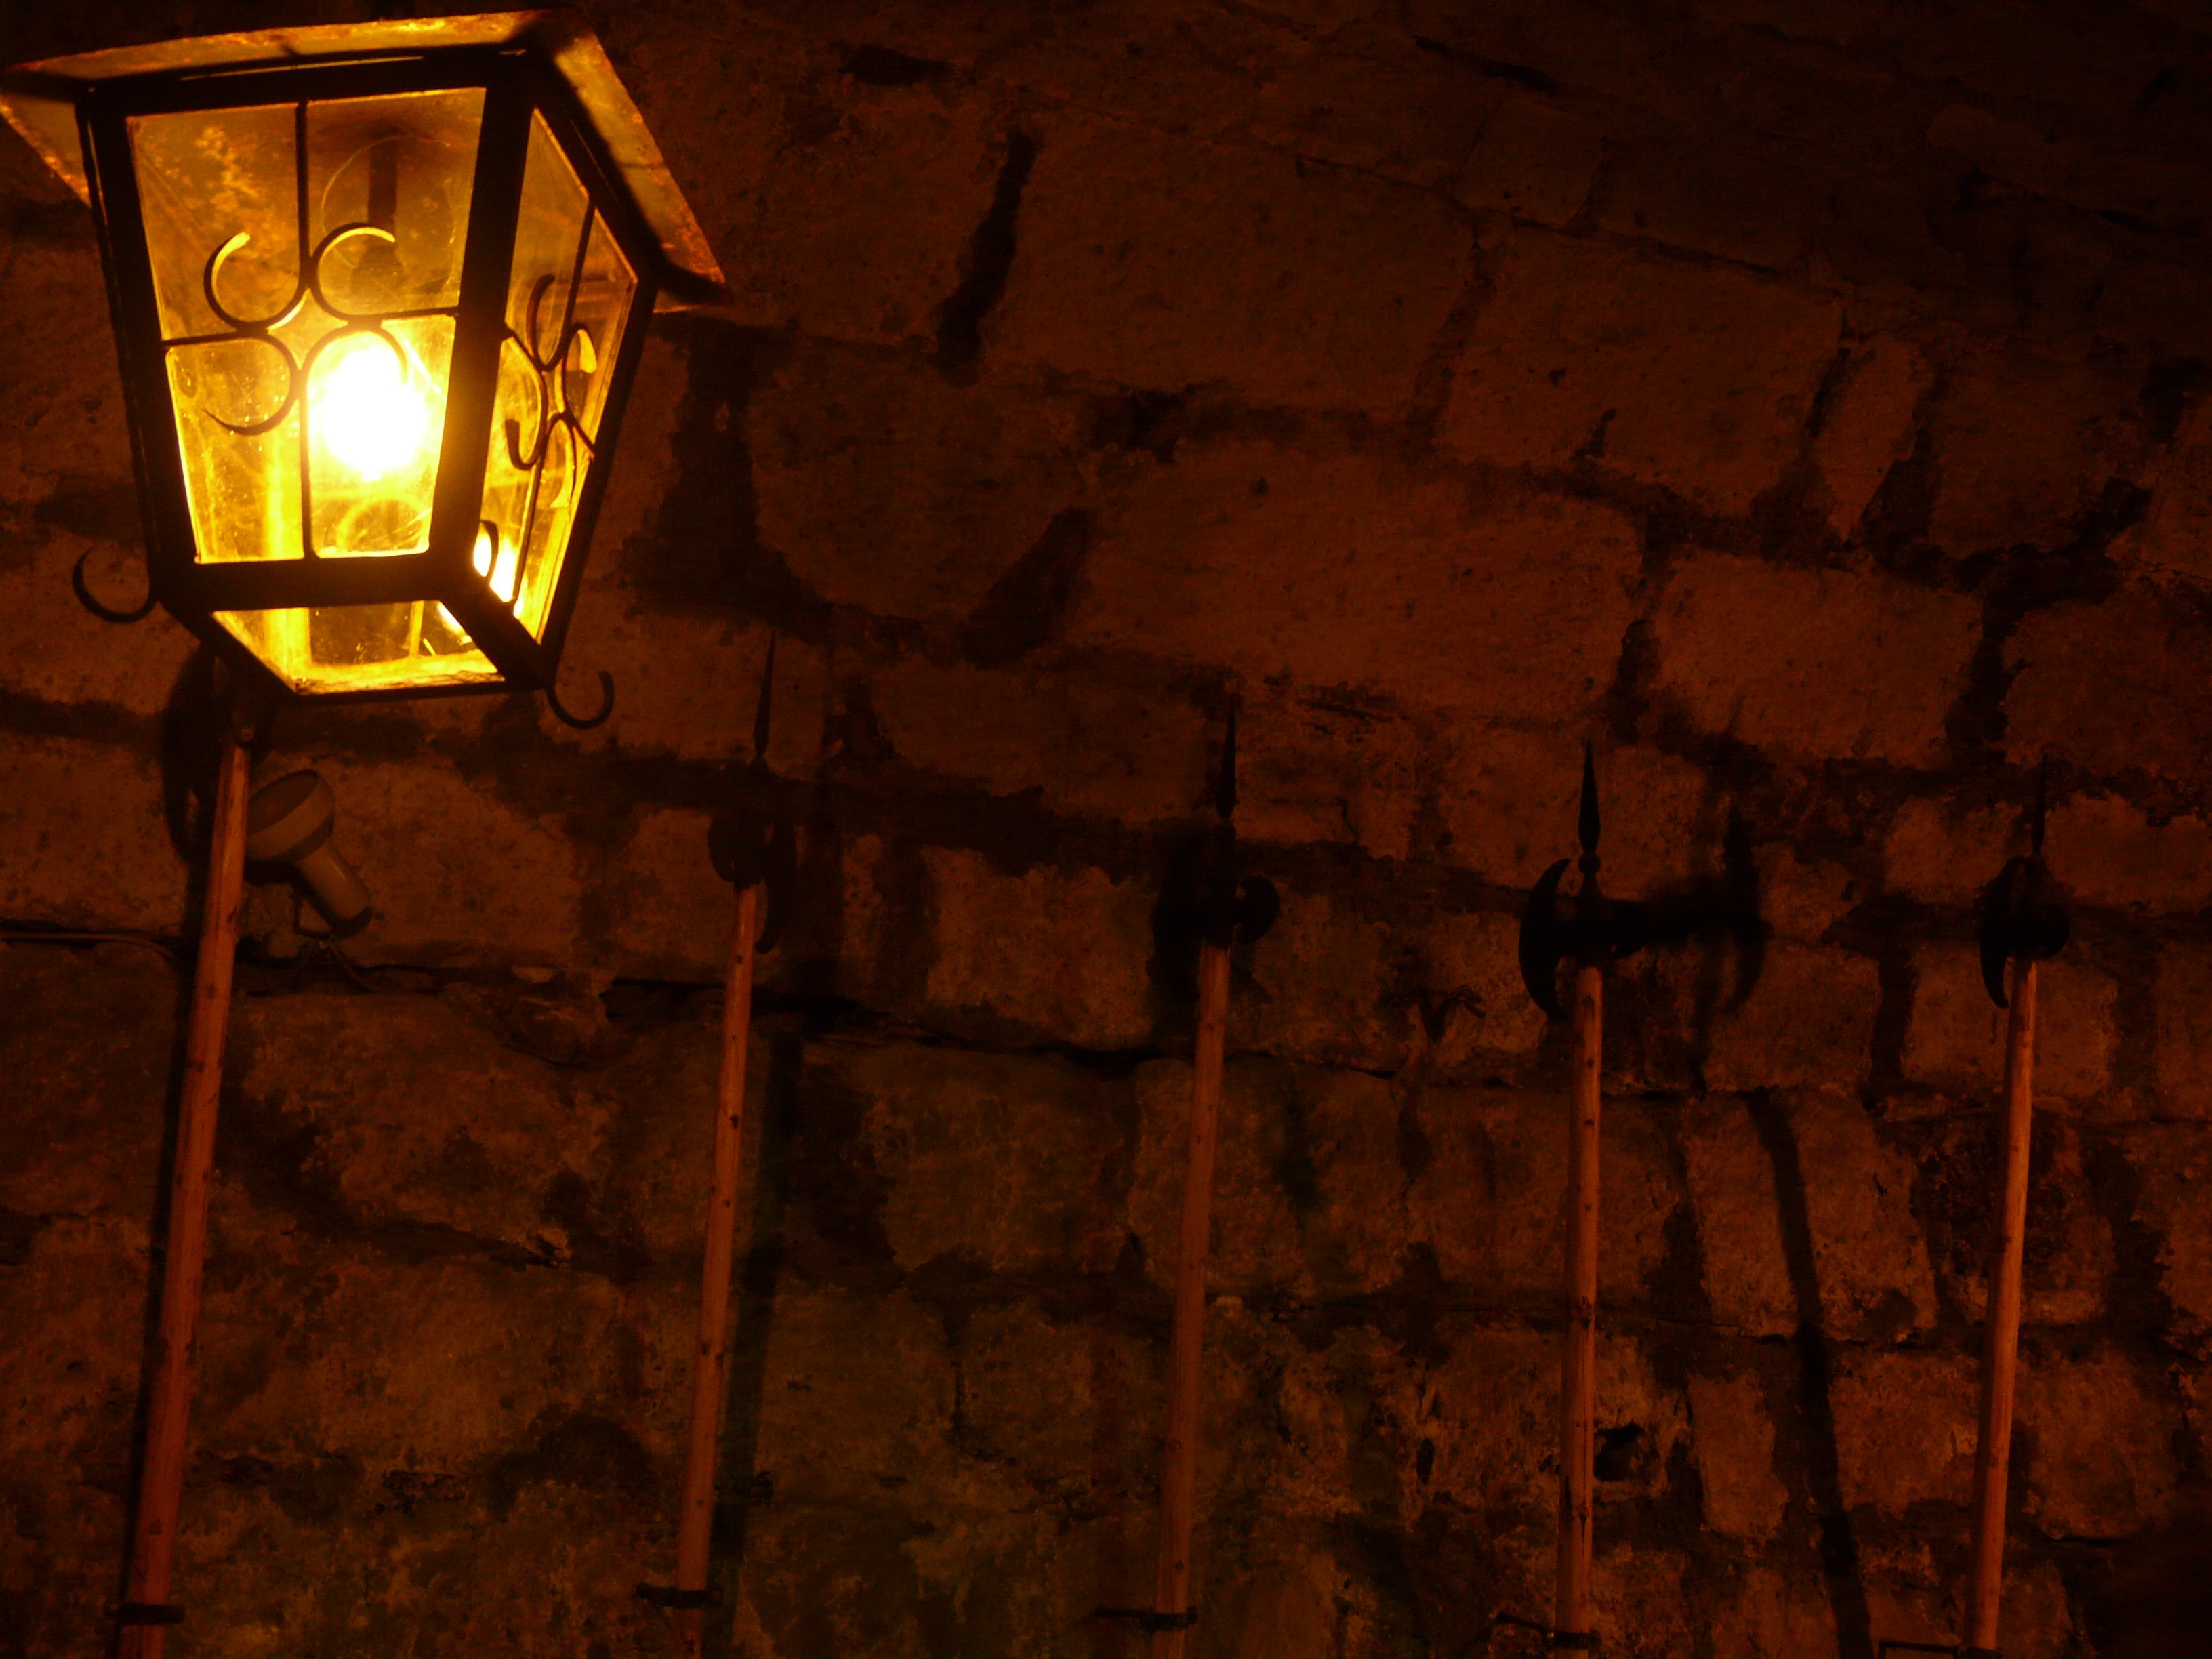
light, wood, night, window, wall, dark, darkness, lamp, brick, lighting, material, vault, keller, halberds